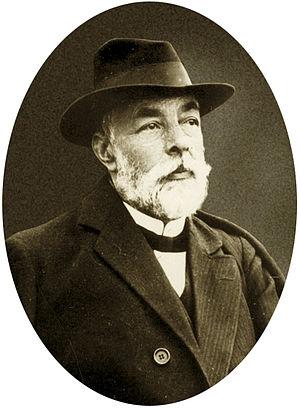
Stepan Malkhasyants ou Stepanos Sargsi Malkhasyants, né le 7 novembre 1857 à Akhaltsikhé et mort le 21 juillet 1947 à Erevan, est un philologue, linguiste et lexicographe arménien. Spécialiste en littérature arménienne classique, il a édité et traduit les œuvres de nombreux historiens arméniens classiques en arménien moderne, et a contribué sa vie durant aux avancées de l'étude de la langue arménienne.